Chestnuts Long Barrow

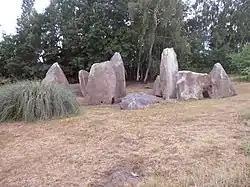
The sarsen megaliths that were once part of the chamber of the long barrow

Chestnuts Long Barrow, also known as Stony Warren or Long Warren, is a chambered long barrow near the village of Addington in the south-eastern English county of Kent. Probably constructed in the fifth millennium BC, during Britain's Early Neolithic period, today it survives only in a ruined state.